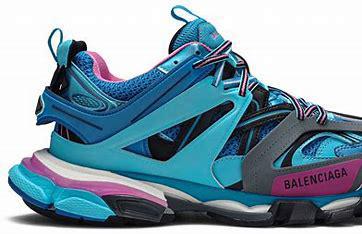
Brand: Balenciaga
Model: Track